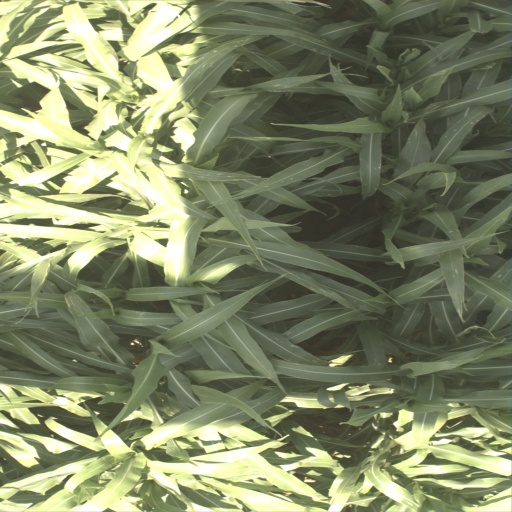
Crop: sorghum